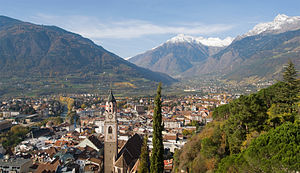
Merano
Udsigt over Merano
Merano eller Meran er Sydtyrols næststørste by og ligger ved floden Adige, hvor Vinschgau, Passeier- og Etschdalen mødes. Af byens 35 100 indbyggere er 52 % tysktalende og 48 % italiensktalende.